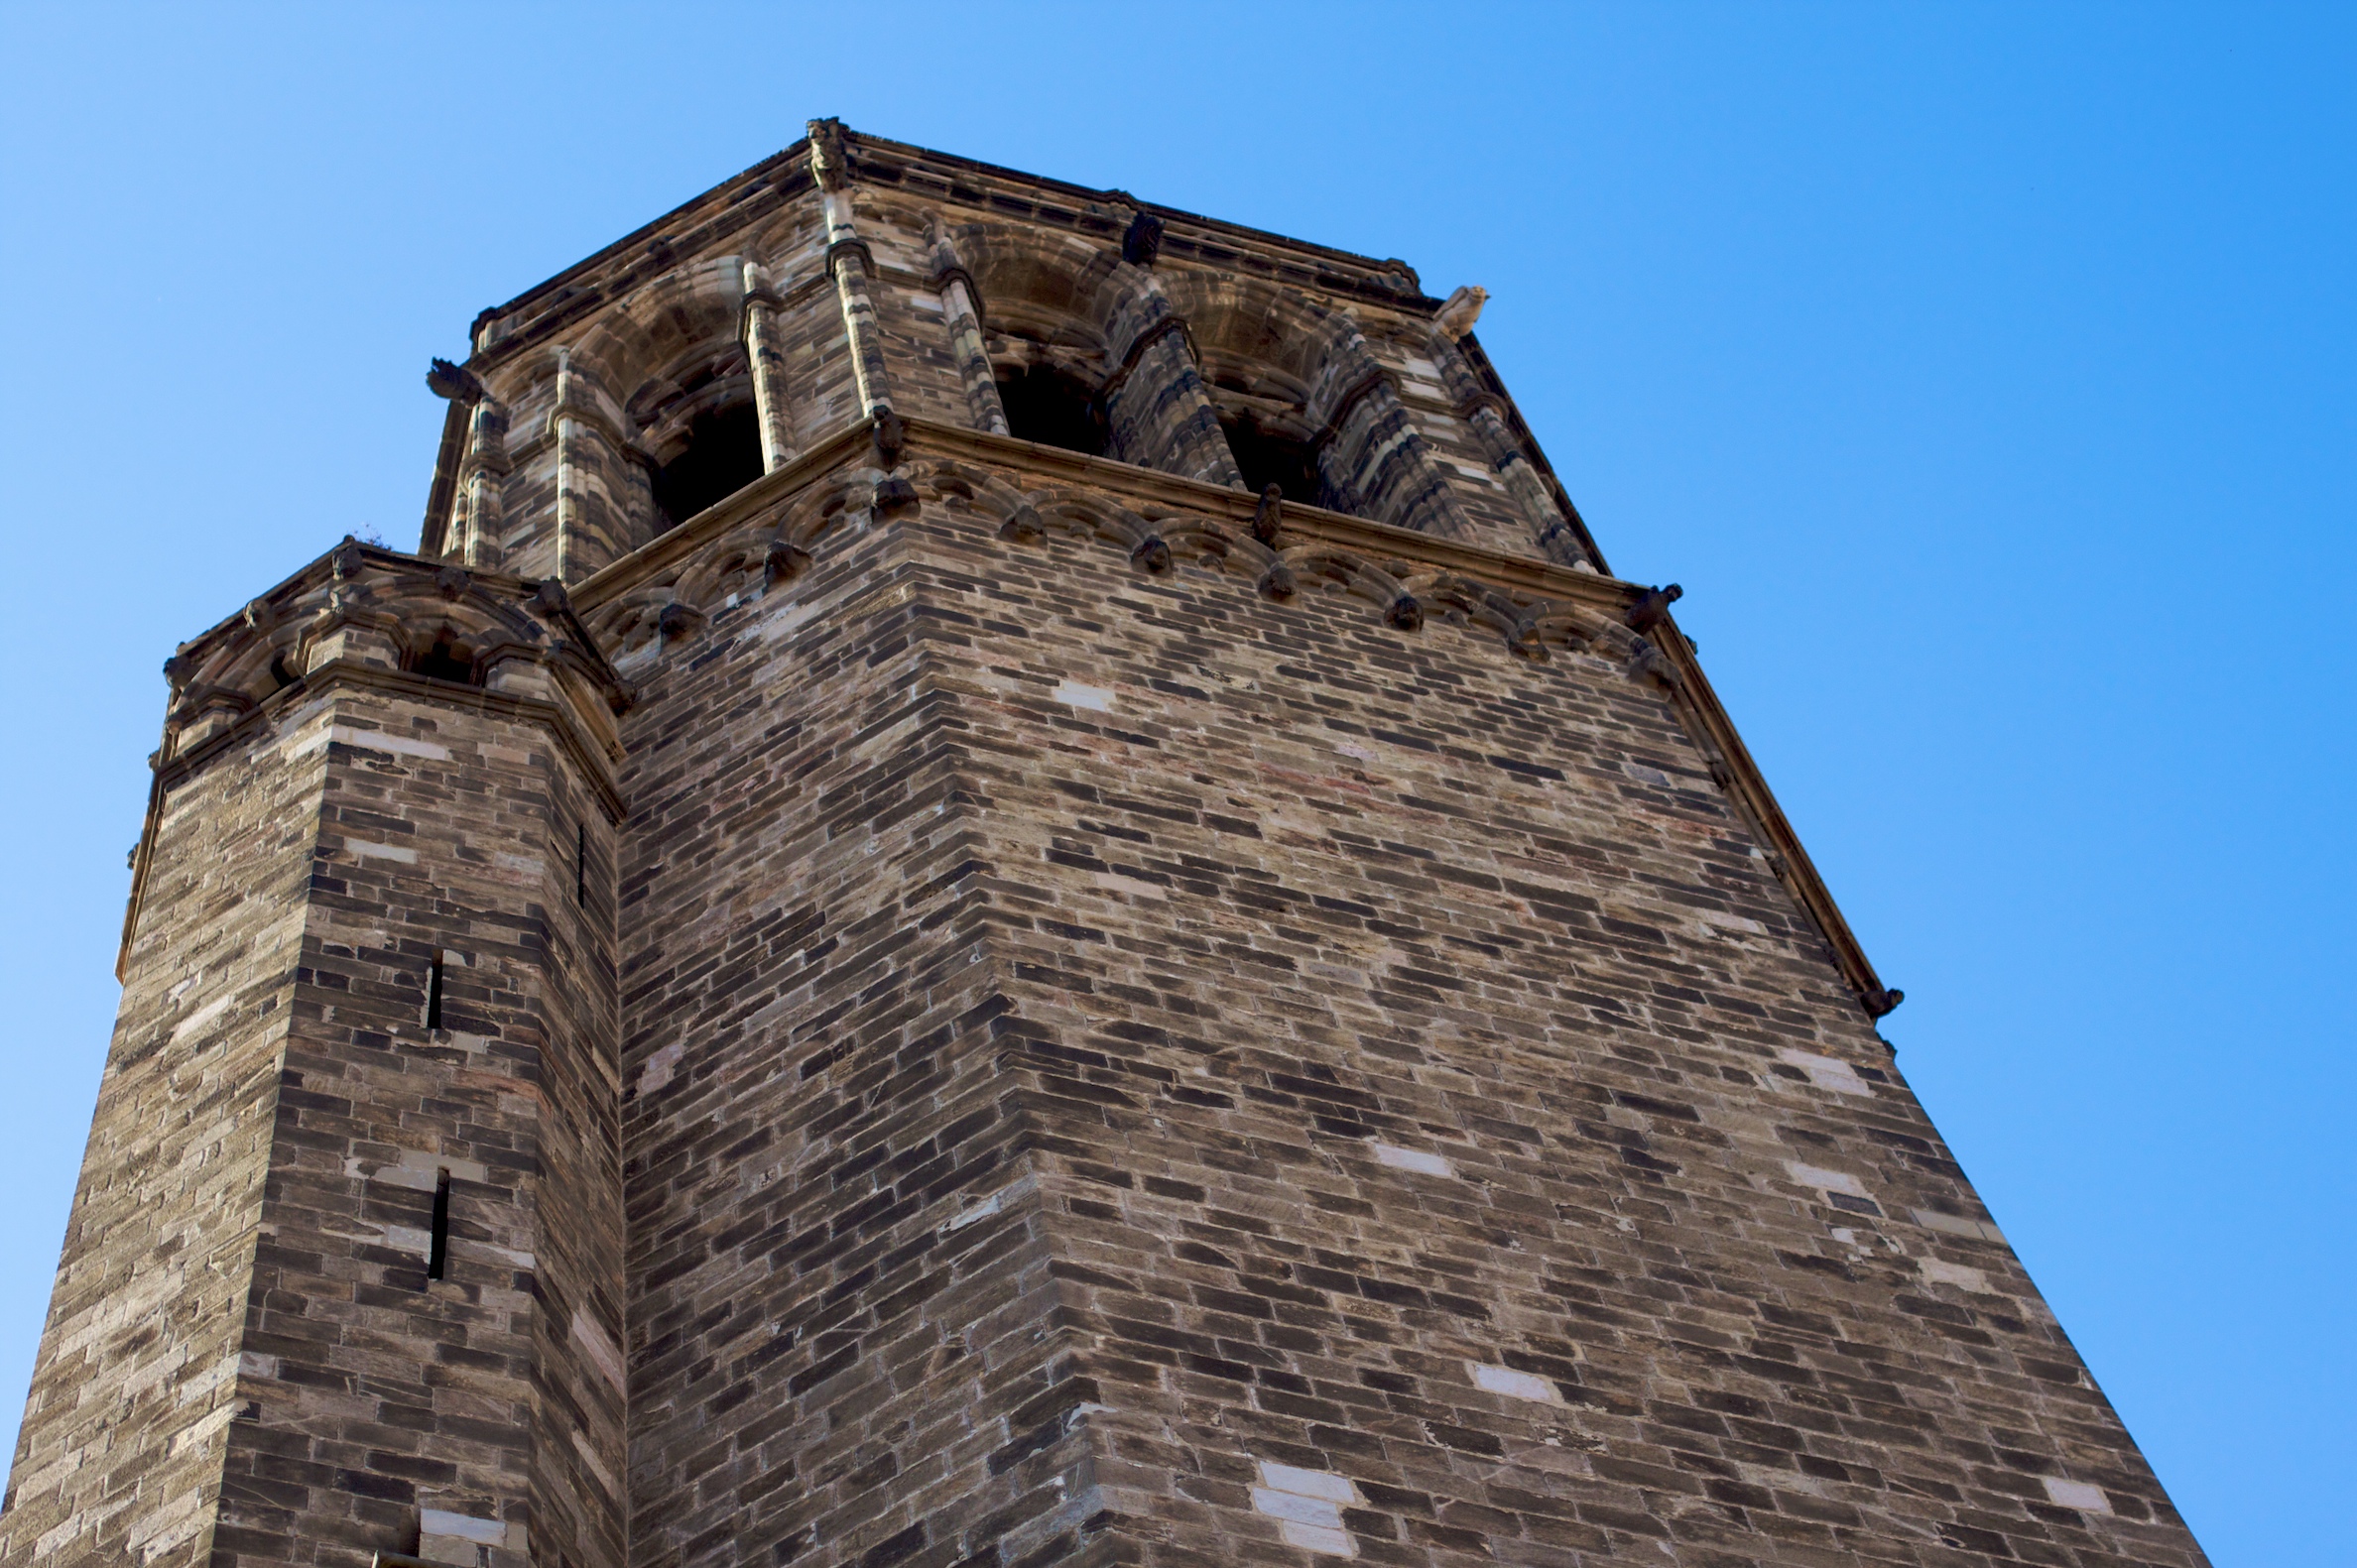
building, tower, castle, church, chapel, barcelona, place of worship, bell tower, ruins, steeple, historic site